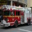
Label: truck